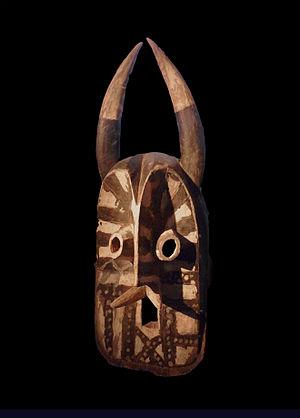
Masque Augum. Abakwariga, ville de Takum. Bois, pigment. Fowler Museum. Exposition Nigeria. Arts de la vallée de la Bénoué au musée du quai Branly (Paris).
Les Abakwariga sont un peuple d'Afrique de l'Ouest établi au nord-ouest du Nigeria. Ils font partie du grand groupe des Haoussas.